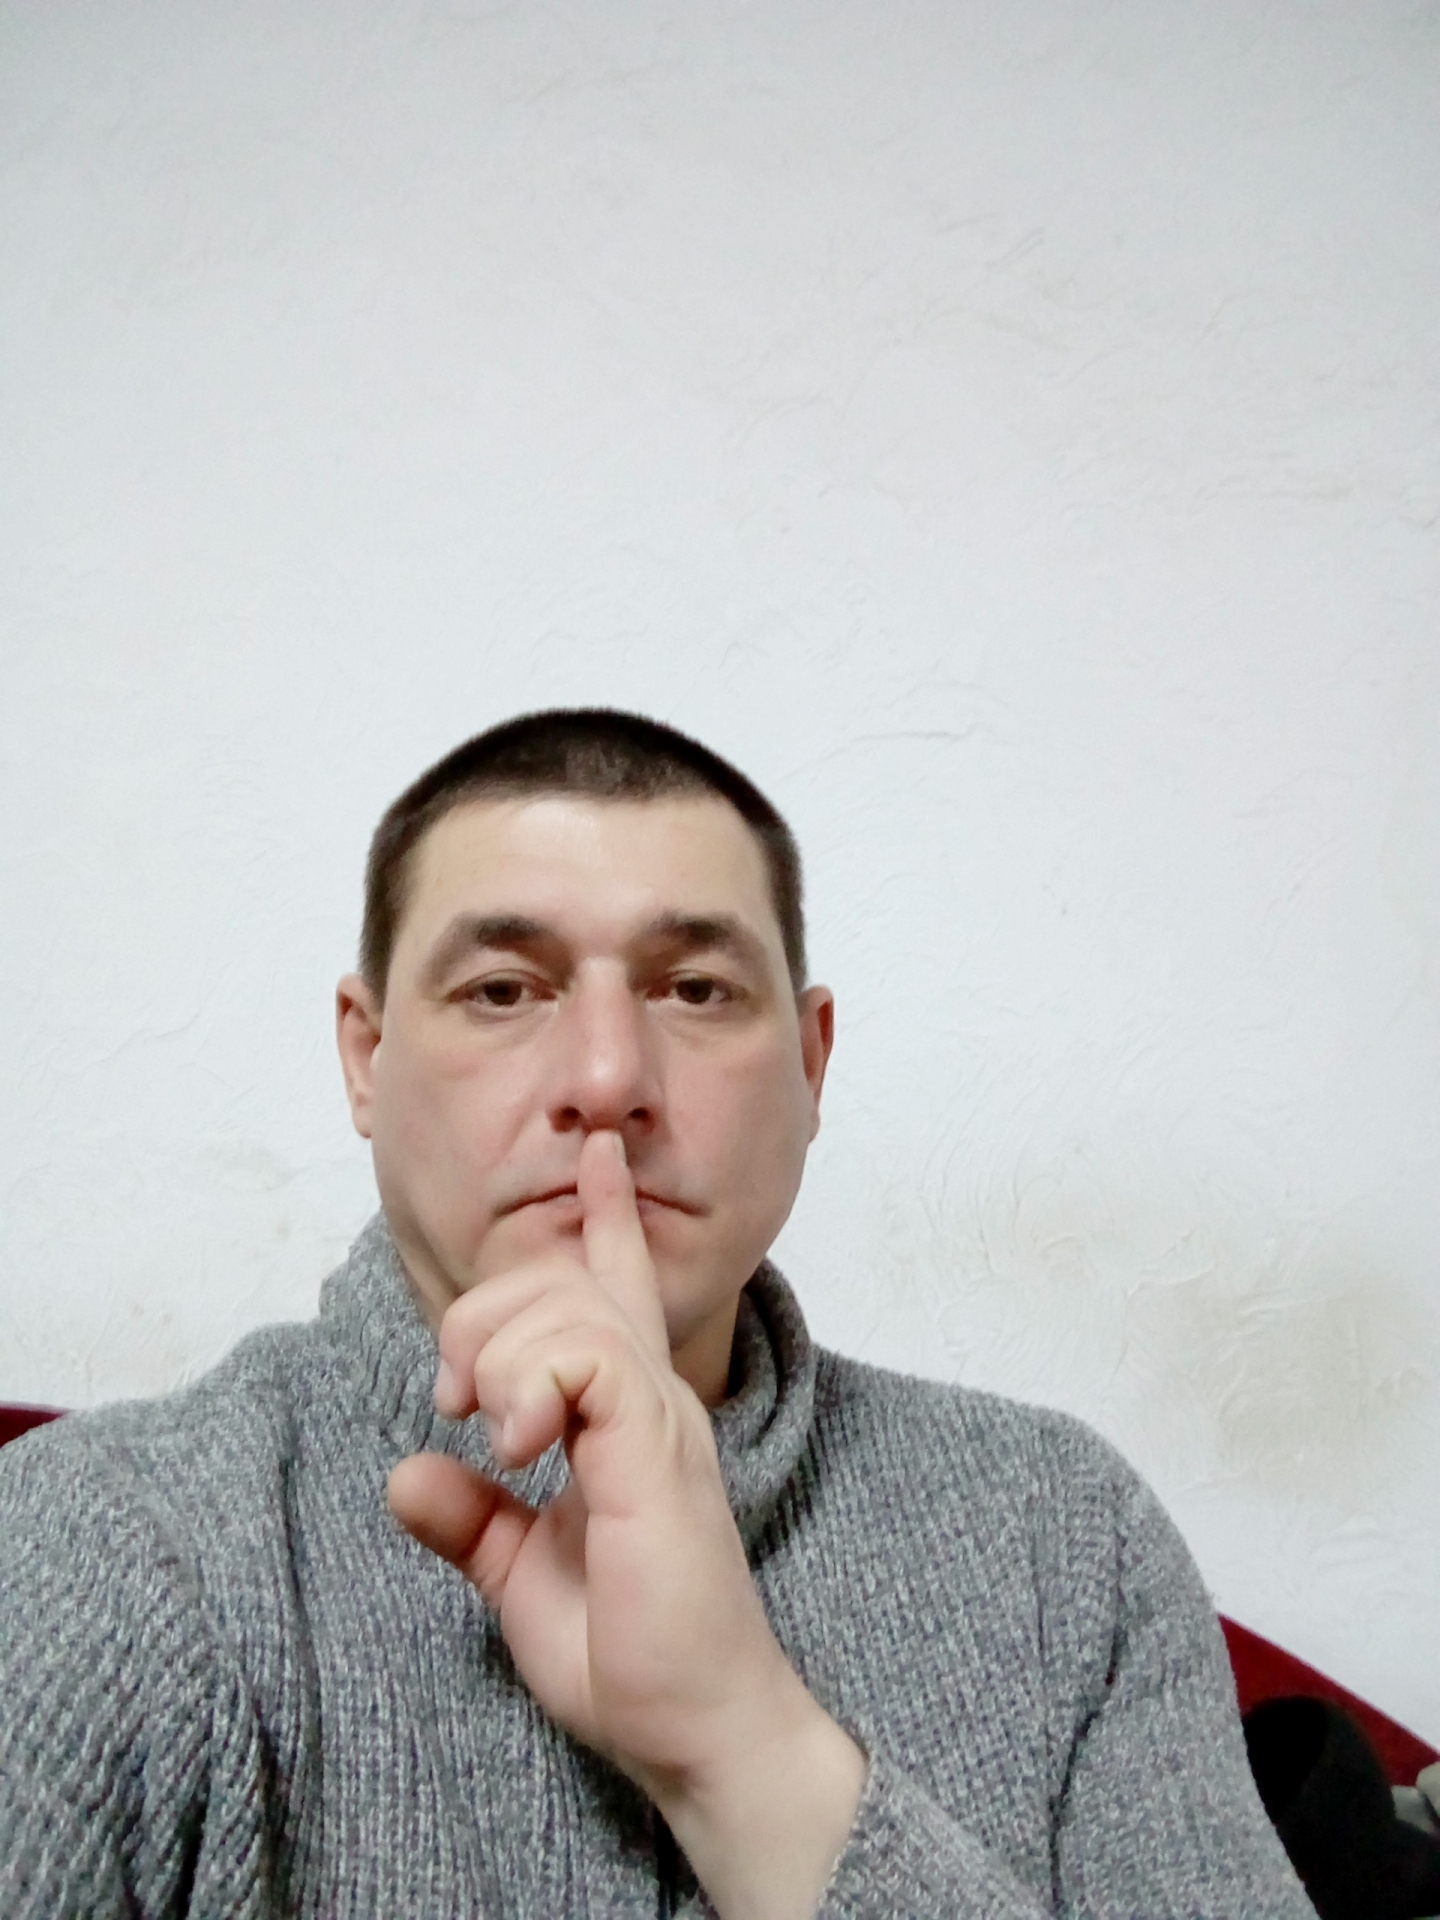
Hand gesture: mute